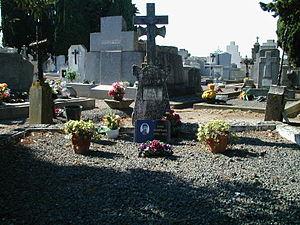
Louis Barthas est un tonnelier, militant socialiste et syndicaliste, ancien combattant de la Grande Guerre, né le 14 juillet 1879 à Homps et mort le 4 mai 1952 à Peyriac-Minervois.